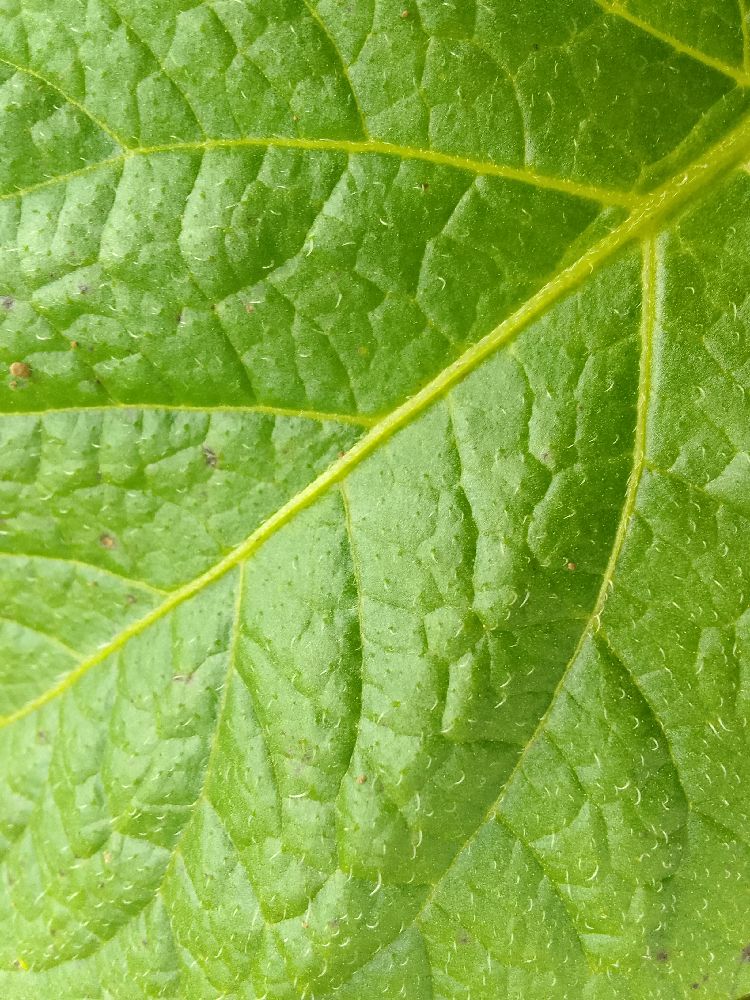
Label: Healthy